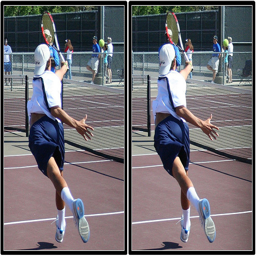
A split screen shot of a man playing tennis on court
A young man wearing a backward cap, blue shorts and white shirt is playing tennis on a tennis court.
Two shots of a person playing tennis swinging at a ball
Side by side image of same photo of tennis player aiming for ball.
A tennis player lunges for a ball to his left.